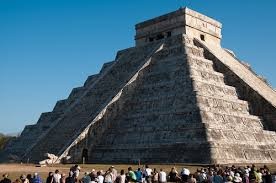
Landmark: Chichen Itza